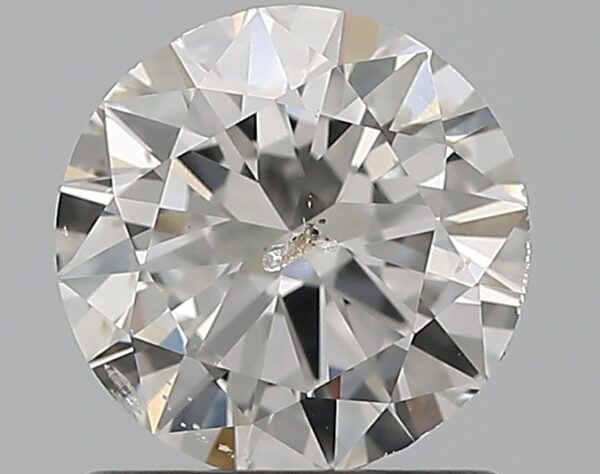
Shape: round
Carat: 1
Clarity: SI2
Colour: G
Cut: VG
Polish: EX
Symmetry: VG
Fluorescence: N
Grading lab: IGI
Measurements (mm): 6.4 x 6.31 x 3.88